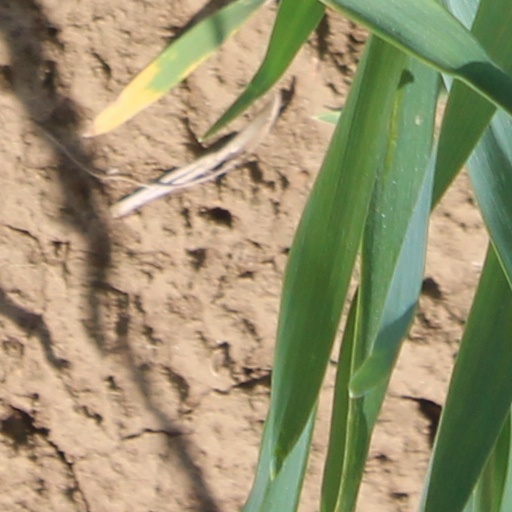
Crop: wheat